2014–15 Chicago Bulls season

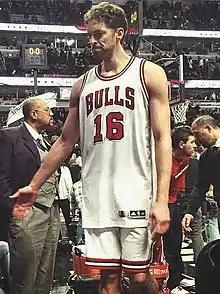
Pau Gasol would score a career-high 46 points against the Milwaukee Bucks on January 10.

Chicago's circus trip began on November 17. As put by the "Los Angeles Times", the Los Angeles Clippers were "Bull-dozed" when Chicago won by a score of 105–89. Gasol would not play due to a strained calf and Rose would continue to miss games because of his strained hamstring. On Week 4 of the Rookie Ladder, McDermott rose to the number seven rank. In the first game of a back-to-back, the Bulls would be dealt their first loss on the road by the upstart Sacramento Kings on November 20. The next day, "Business Insider" called Rose's contract with the Bulls "a nightmare" for the organization, mentioning that he had only played in five of the first 12 games of the season and that he's being paid the most money on the team. On the second night of a back-to-back, the Bulls lost to the Portland Trail Blazers. During the game, Dunleavy was called for a Flagrant I when Damian Lillard was attempting to shoot a three-pointer, which resulted in a skirmish and technical fouls being called on Blazer Wesley Matthews and Brooks. Furthermore, Gibson suffered a sprained ankle in the third quarter and did not come back to the court; Hinrich was out with a chest contusion. Due to Chicago's continuing struggles, the Bulls declined to the number nine rank of the power rankings.